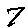
Label: 7